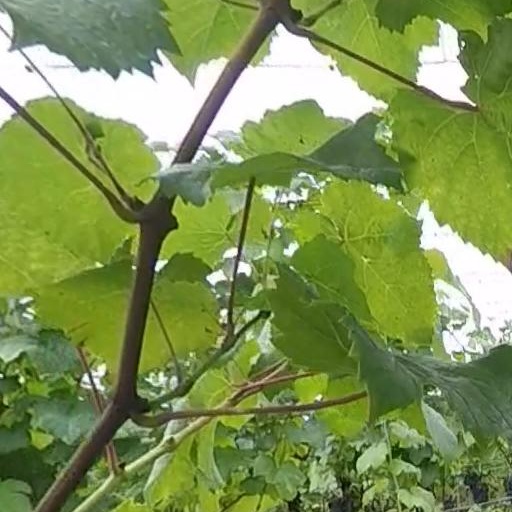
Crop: grape